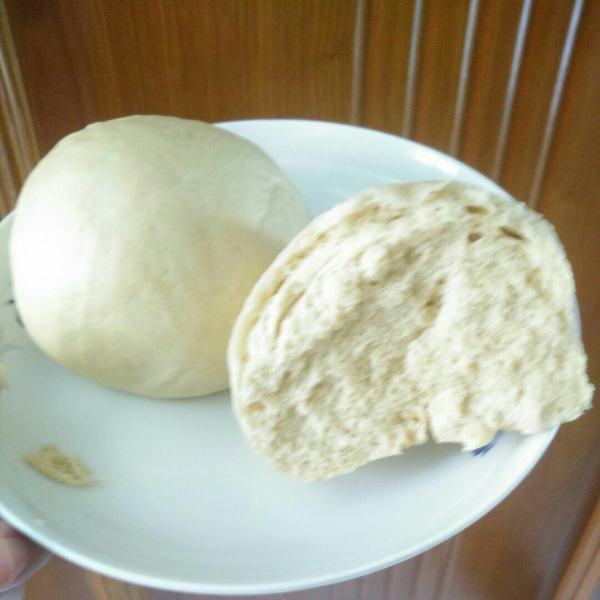
Label: trash